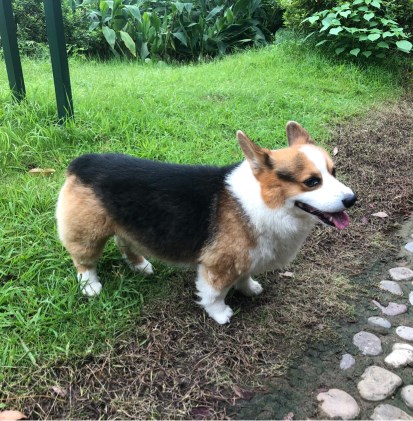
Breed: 2909-n000116-Cardigan